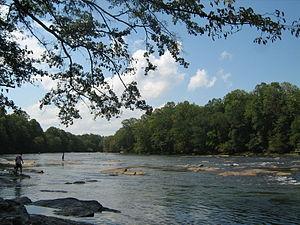
La rivière Chattahoochee à Norcross, dans l'état de Georgie
La Chattahoochee est une rivière des États-Unis qui prend sa source dans les montagnes du nord-est de la Géorgie, puis se dirige au sud-ouest vers Atlanta avant de se diriger plein sud, formant alors la partie sud de la frontière entre Géorgie et Alabama, puis celle de la Géorgie avec la Floride. Plus au sud, elle rejoint la Flint River et forme le lac Séminole près de Bainbridge.